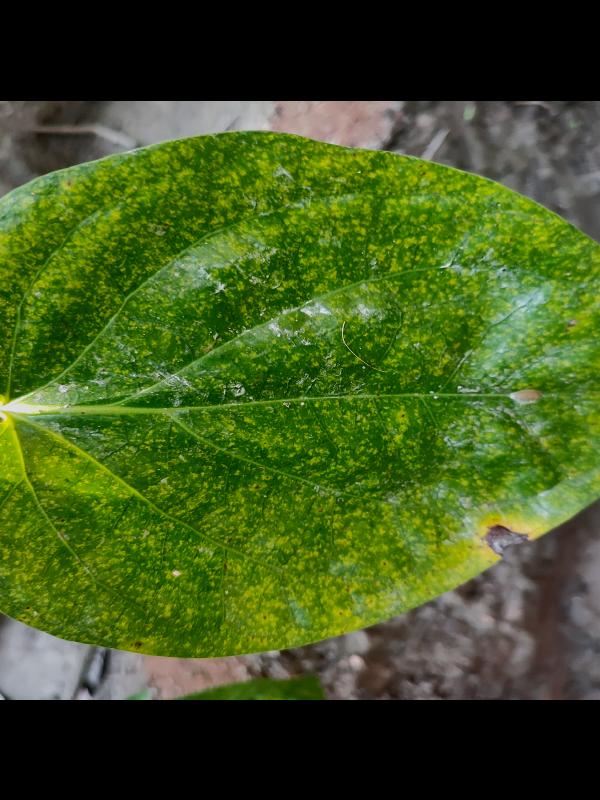
Label: Bacterial_Leaf_Disease